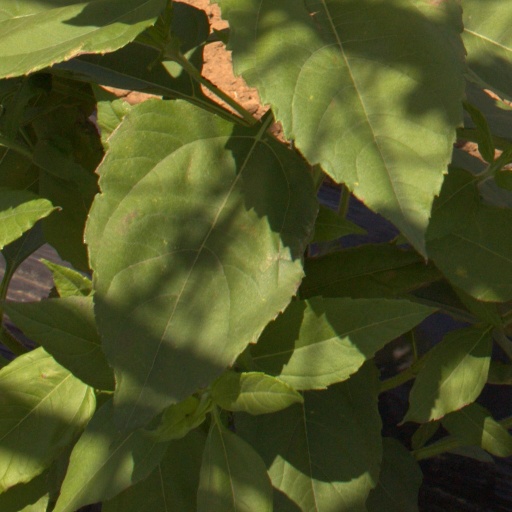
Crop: Jerusalem artichoke